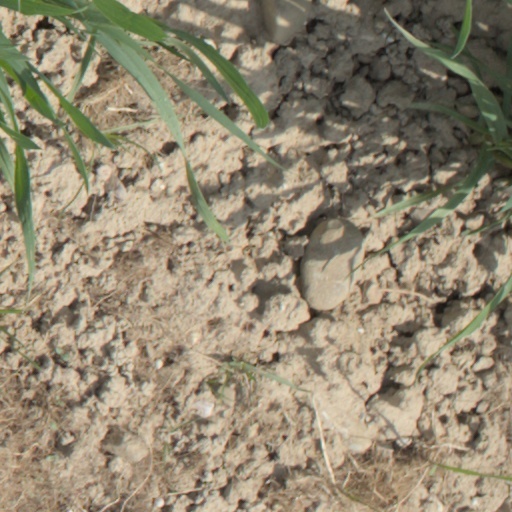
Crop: wheat